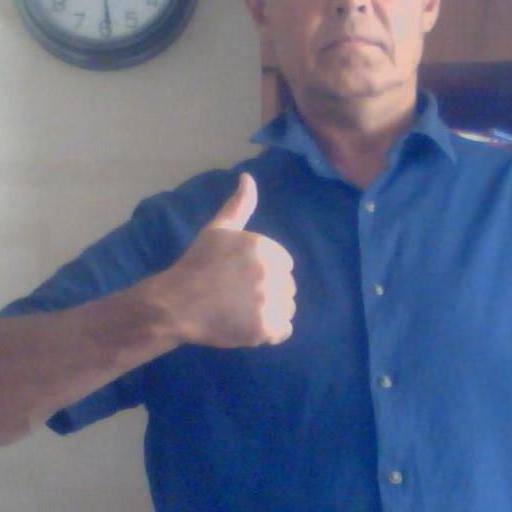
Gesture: like